Something Childish

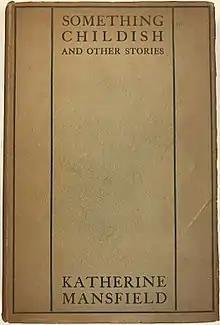
First edition (publ. Constable & Co.)

Something Childish and Other Stories is a 1924 collection of short stories by the writer Katherine Mansfield. It was published in America as "The Little Girl".